Chuck (engineering)

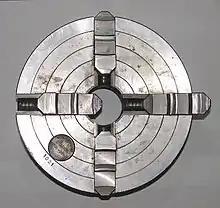
Independent four-jaw chuck, with the jaws independently set. The key is used to adjust each jaw separately.

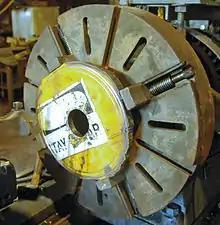
An older and larger 4 jaw chuck. Note how it is able to grip an irregularly cut piece of used metal. Though not found on small chucks it is common for larger chucks (the one in the second photo was made around 1900 and is 24" in diameter) to have many of the features of a faceplate. The jaws are stepped on one side and full height for gripping on the other and are reversible. Generally the jaws are usable for holding either outside as shown here, or inside as in gripping the inside of a pipe.

On an "", each jaw can be moved independently. Because they most often have four jaws, the term "four-jaw chuck" without other qualification is understood by machinists to mean a chuck with four independent jaws. The independence of the jaws makes these chucks ideal for (a) gripping non-circular cross sections and (b) gripping circular cross sections with extreme precision (when the last few hundredths of a millimeter [or thousandths of an inch] of runout must be manually eliminated). The non-self-centering action of the independent jaws makes centering highly controllable (for an experienced user), but at the expense of speed and ease. Four-jaw chucks are almost never used for tool holding. Four-jaw chucks can be found on lathes and indexing heads.